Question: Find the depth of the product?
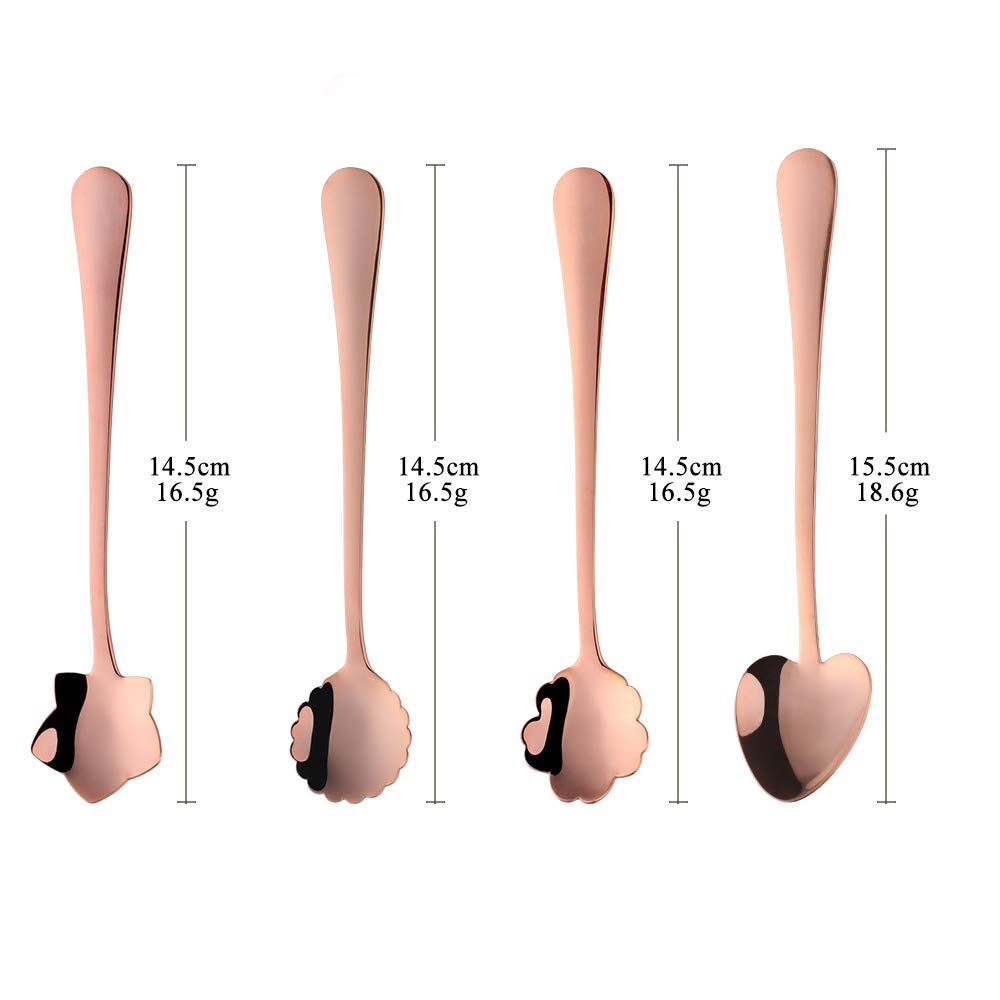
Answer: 15.5 centimetre